Barefoot Gen: Explosion of Tears

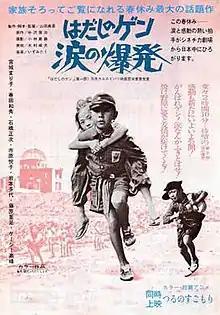
DVD cover

is a 1977 Japanese war drama film, directed by Tengo Yamada based on the Japanese manga series by Keiji Nakazawa. It is a sequel to the 1976 film "Barefoot Gen" and is the second live-action film based on the manga.